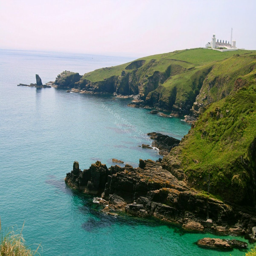
most southerly point of mainland